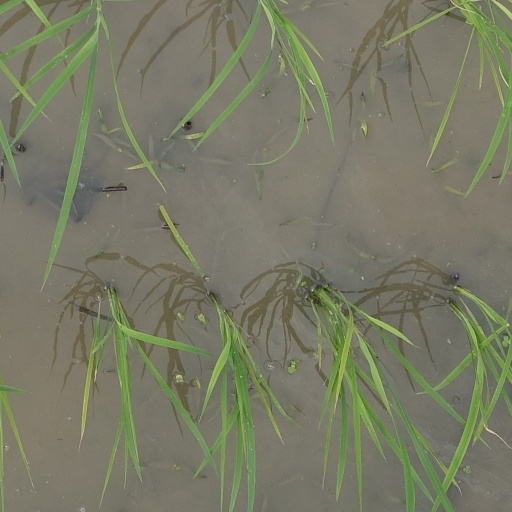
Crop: rice